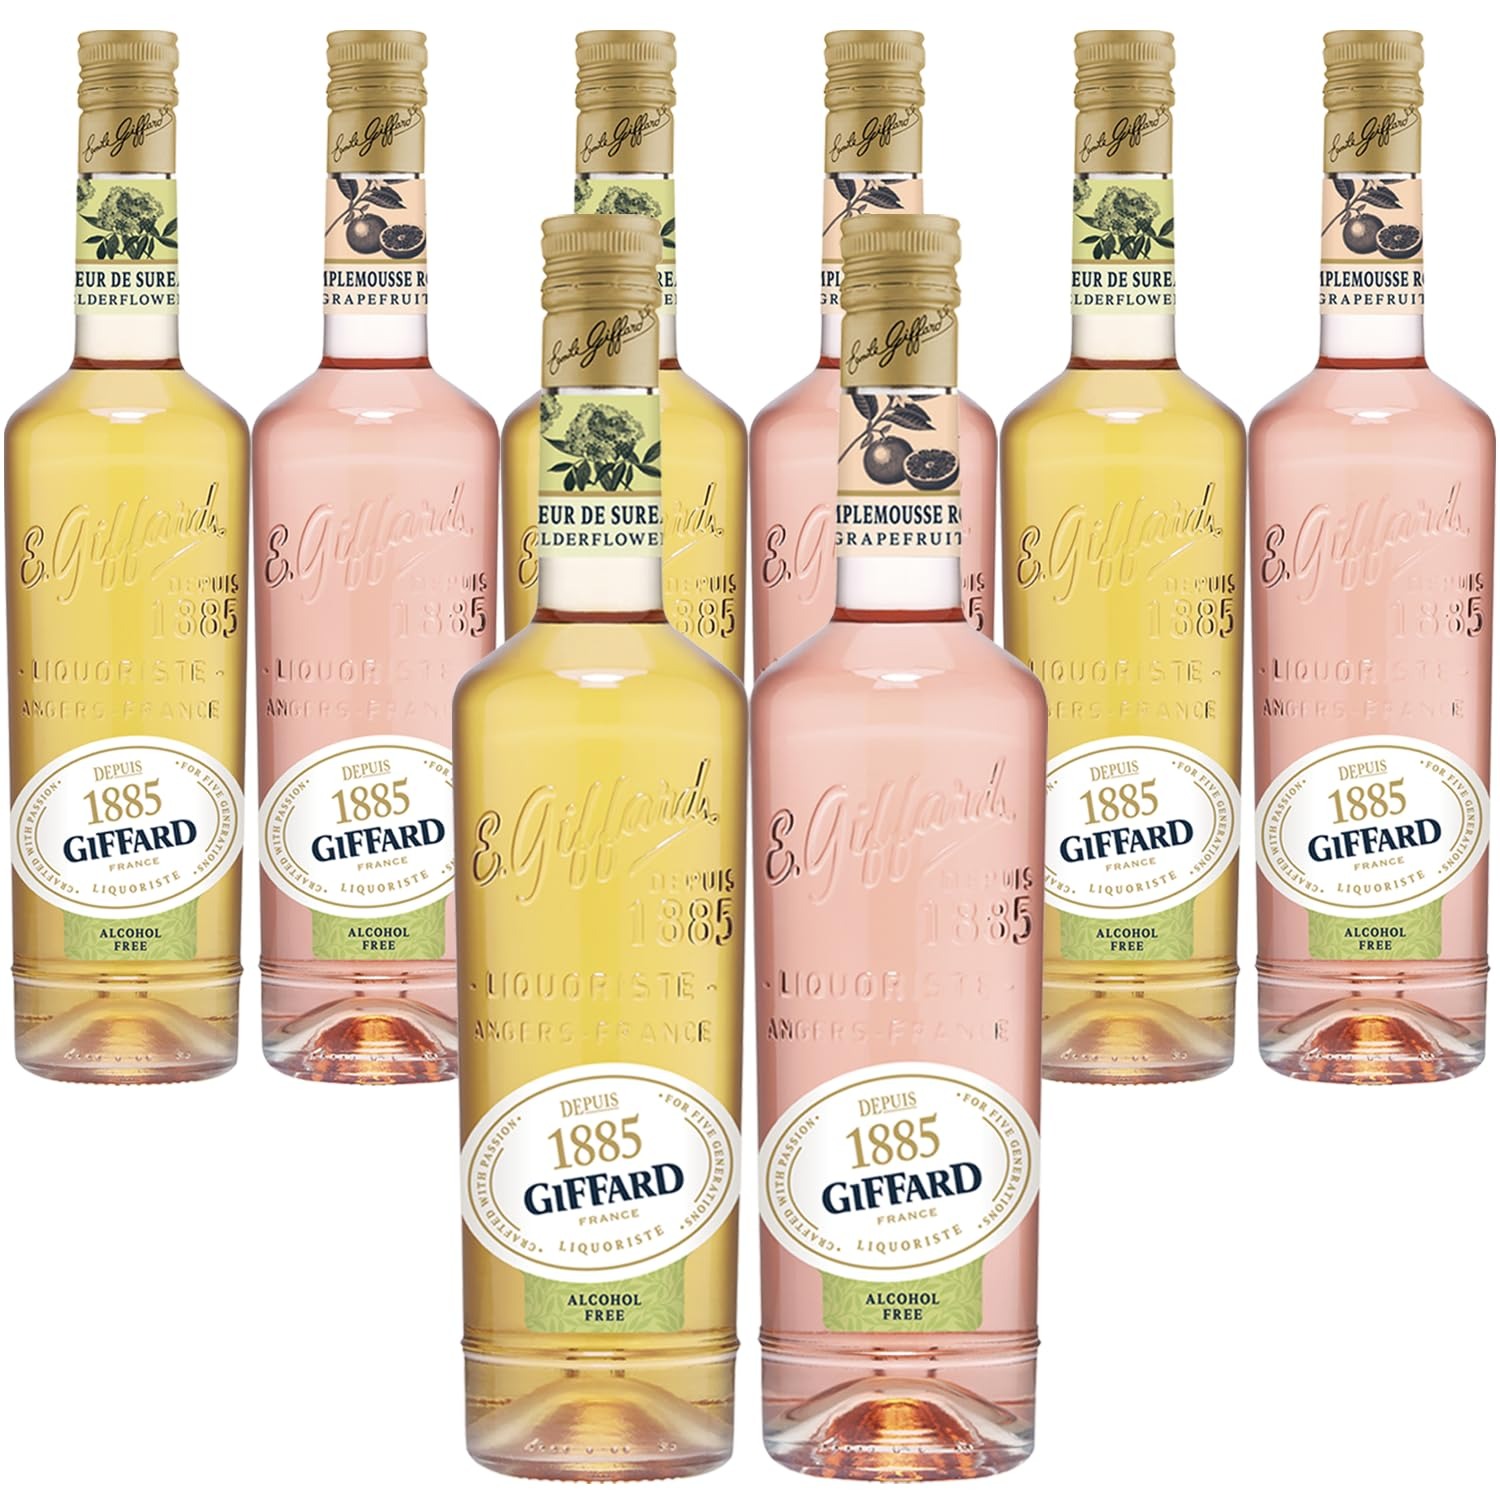
Item Name: Giffard Depuis 1885 Elderflower and Grapefruit Alcohol-Free Liqueur 8 Pack - Made in France, 700ml Bottles, Perfect for Spritzers, Mixed Drinks
Bullet Point 1: Elderflower: GIFFARD Elderflower Alcohol Free is made from a maceration of hand-picked elferflowers in white wine vinegar. Exotic lychee, floral rose and wormwood notes intermingle with a touch of acidity.
Bullet Point 2: Grapefruit: GIFFARD Grapefruit Alcohol Free is made from a maceration of grapefruit zest in white wine vinegar. A nice balance between bitterness, acidity and sugar. A mixture of citrus and fruity citrus and woody. Winy notes may appear at the end of the mouth and leave a slight astringency.
Bullet Point 3: Giffard unveils a new line inspired by their liqueur expertise, employing the shrub technique to macerate fruits and plants in wine vinegar.
Bullet Point 4: The result is a range of alcohol-free products with exceptional aromatic complexity and reduced sugar content, highlighting their intense flavors.
Bullet Point 5: With a dedication to sourcing the finest ingredients, Giffard emphasizes quality in their Alcohol-Free range, offering a sensory experience characterized by complexity and mouthfeel.
Bullet Point 6: Giffard's Alcohol-Free line presents an opportunity to recreate beloved cocktails like the Sex on the Beach and Mai Tai without the need for alcohol.
Bullet Point 7: By offering non-alcoholic alternatives, Giffard enables cocktail enthusiasts to savor the same flavor depth and complexity in their favorite drinks, minus the alcohol content.
Bullet Point 8: Includes (8) 700ml Bottles, Phone and tablet holder and tasting notes/recipes.
Value: 23.7
Unit: Fl Oz

Price: 319.98